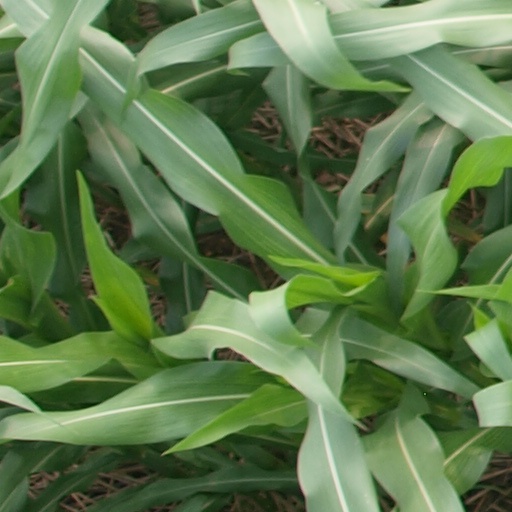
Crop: maize; corn